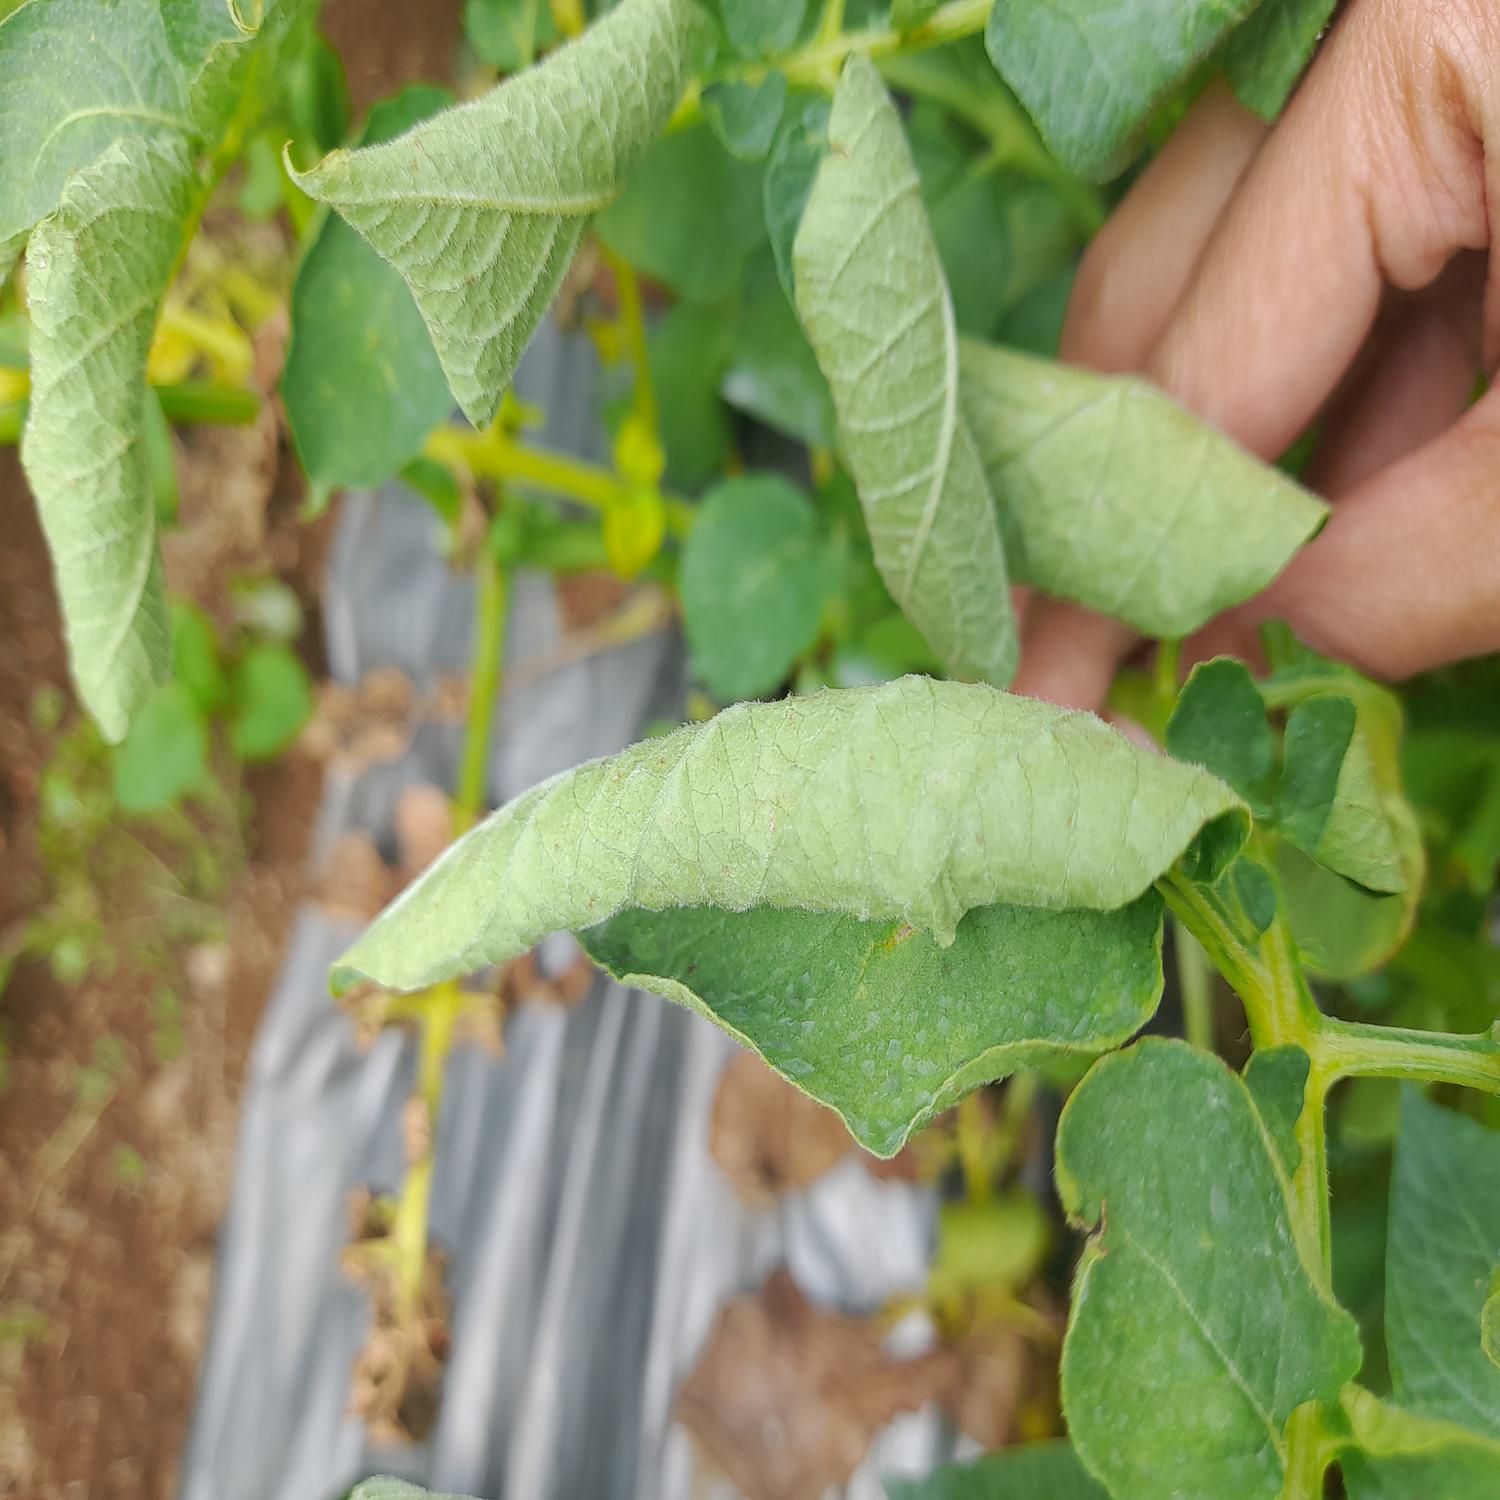
Label: Bacteria